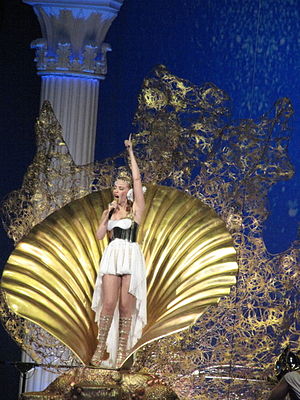
Aphrodite: Les Folies Tour
Aphrodite: Les Folies Tour er den tolvte koncertturne af den australske sangeren Kylie Minogue. Turneen understøttede hendes ellevte studiealbum Aphrodite, og besøgte Europa, Asien, Nordamerika, Australien og Sydafrika. De officielle navne var Aphrodite: Les Folies Tour i Europa og Australien, og Aphrodite Live i Asien, Nordamerika og Afrika. Turneen begyndte i Herning, Danmark på Jyske Bank Boxen.